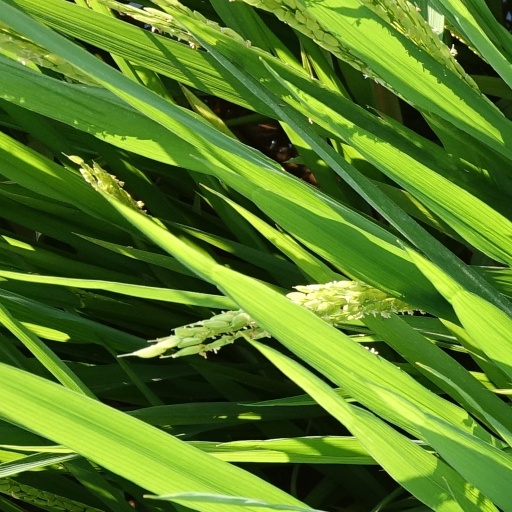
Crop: rice